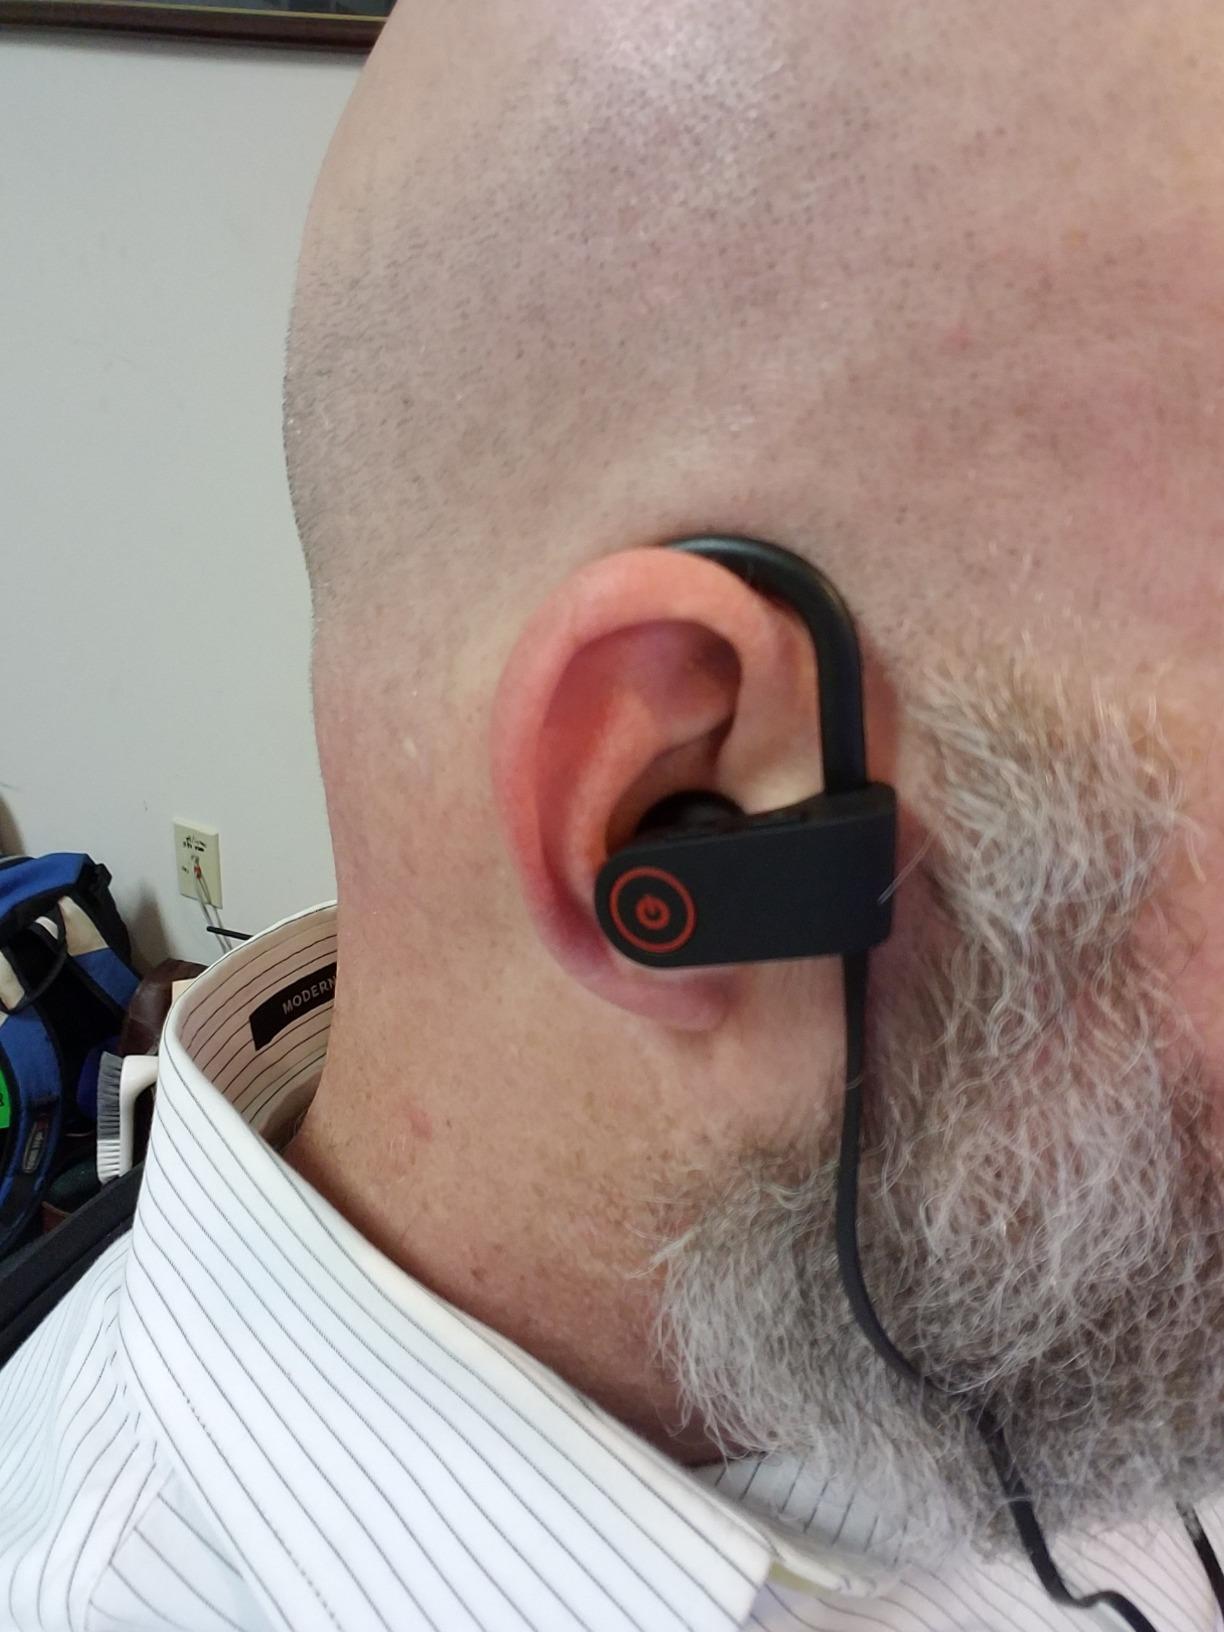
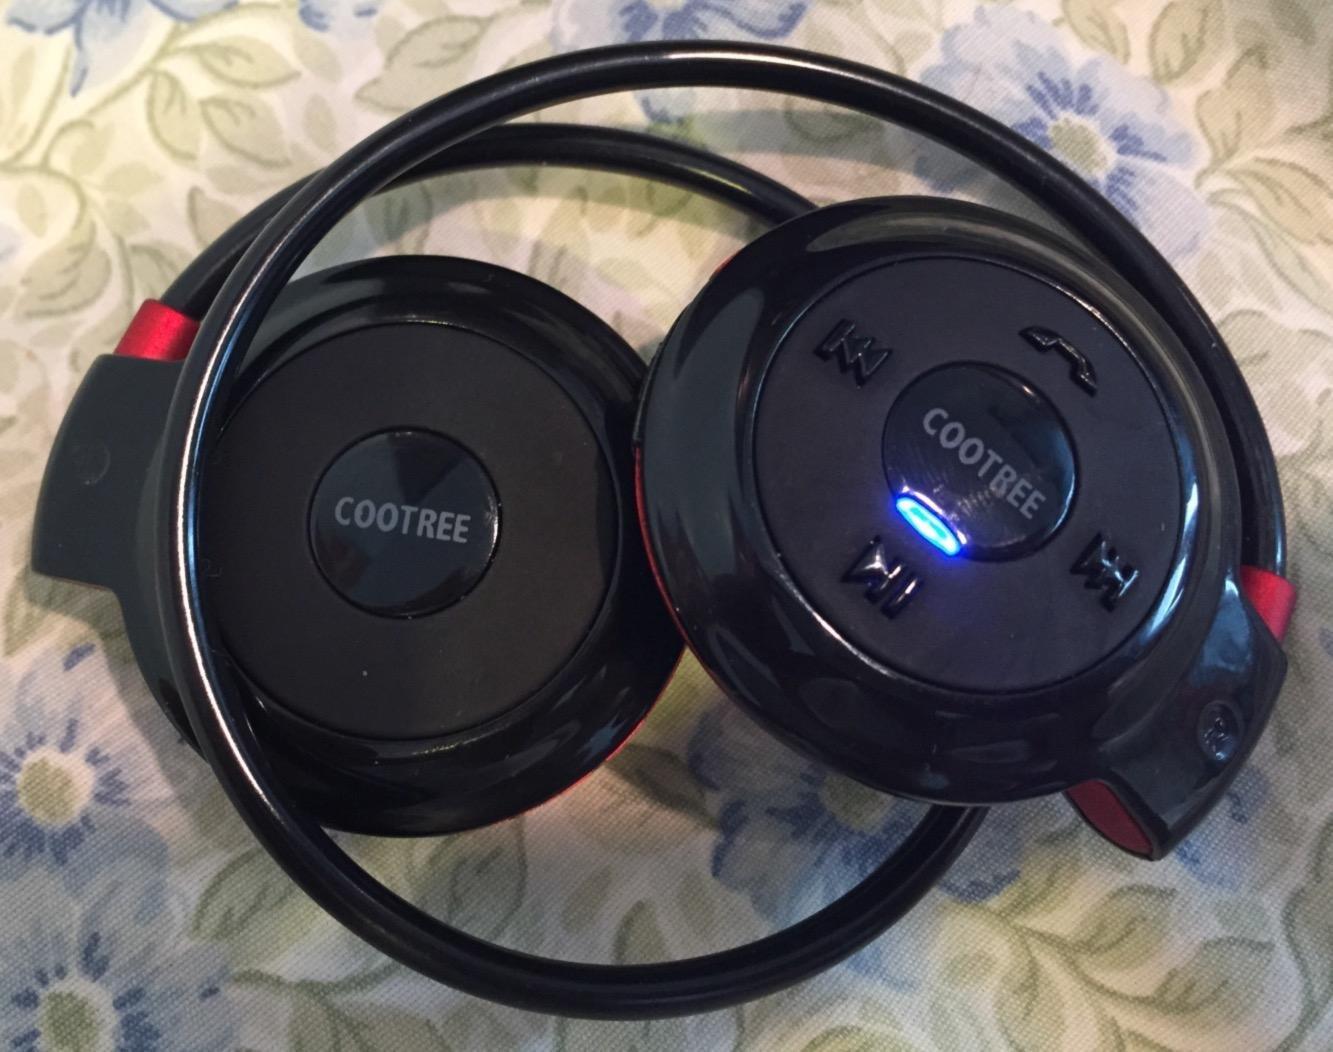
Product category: headphones
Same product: no